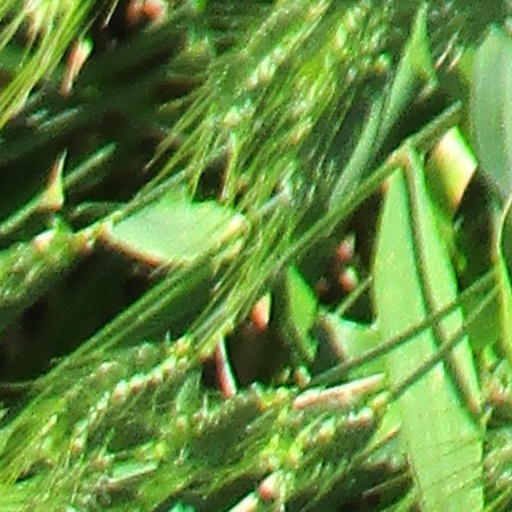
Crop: wheat